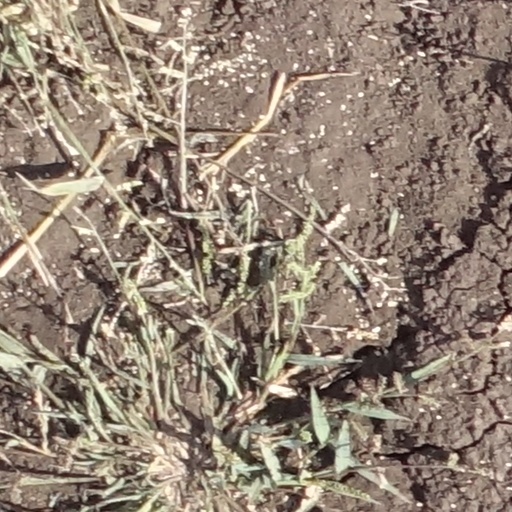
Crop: sorghum